Elwood Haynes

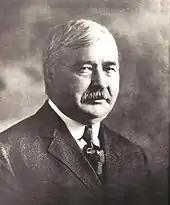
Elwood Haynes, c. 1919

Haynes' Model L was his most popular vehicle. First designed in 1905, the three-speed car could travel at and carry four passengers; the company sold over 4,300. Haynes expanded the company significantly in 1908 to accommodate ever-increasing sales. More stock was issued and more capital raised to build a new and larger factory. By 1909 the company was producing 650 cars annually with models priced between $2,500 and $5,500. In 1910, Haynes Auto became the first company to build a car with a roof, windshield, headlights, and a speedometer as standard on each vehicle to continue their goal of producing the best luxury vehicles.